12th Podolian Uhlan Regiment

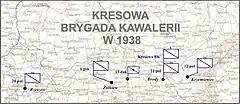
Kresowa BK w 1938

The 12th Podolian Uhlan Regiment is rooted in the Duchy of Warsaw. On June 8, 1809, the "5th Galician-French Cavalry Regiment" was formed by Colonel Gabriel Rzyszczewski. Soon afterwards, it was renamed the "12th Uhlan Regiment".